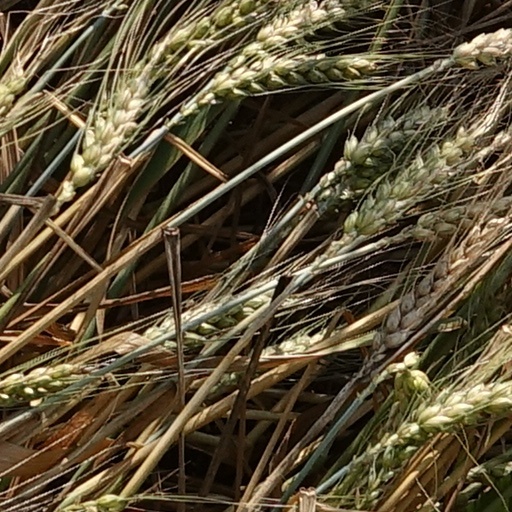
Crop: wheat